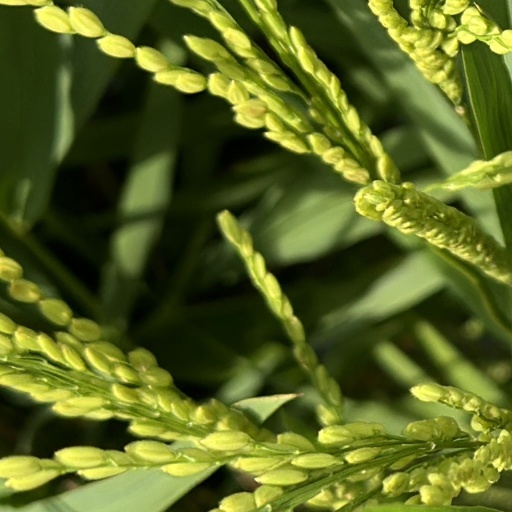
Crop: rice